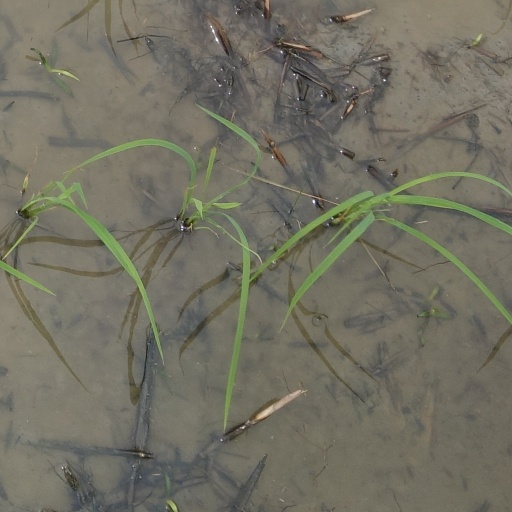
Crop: rice